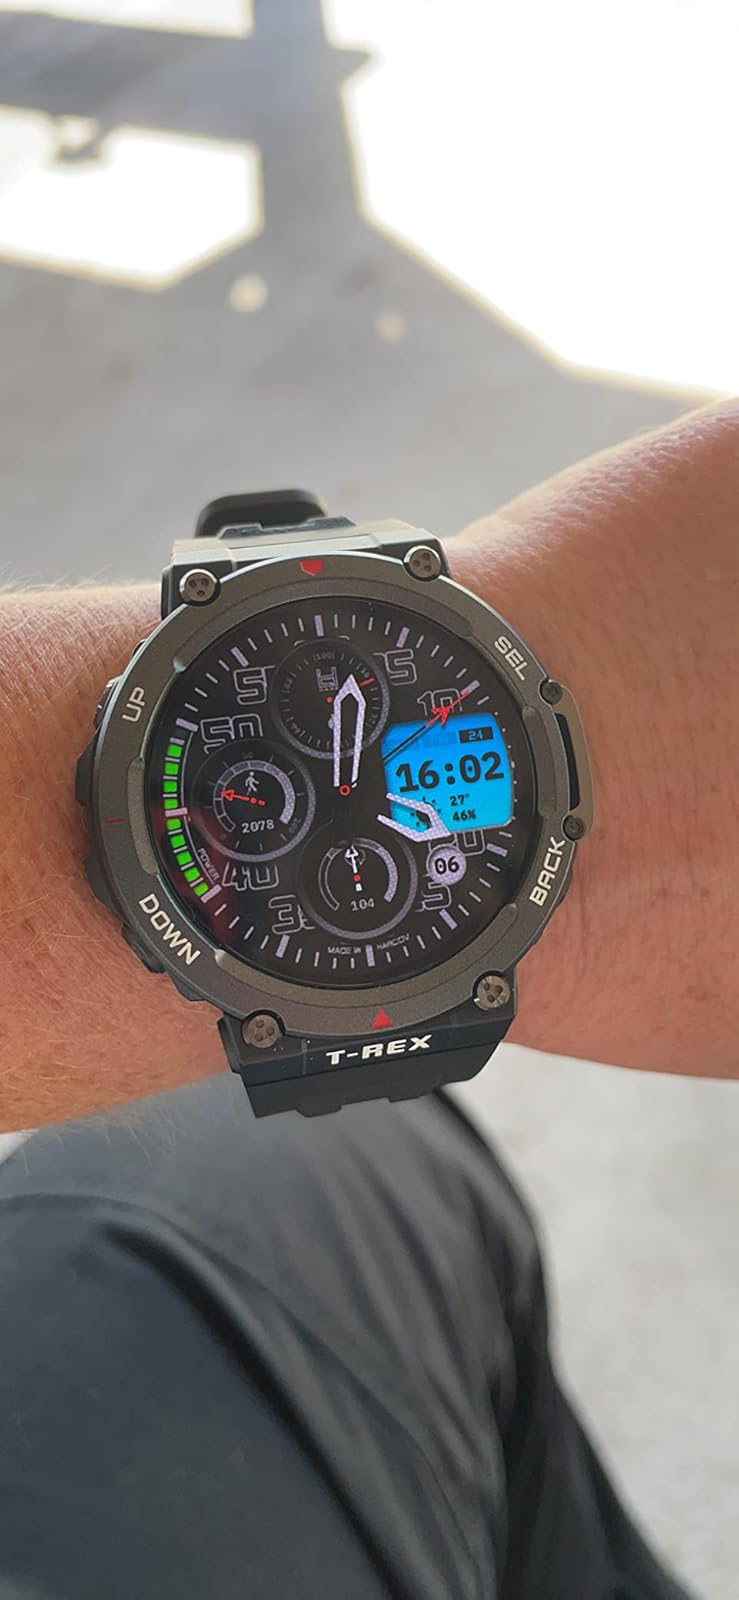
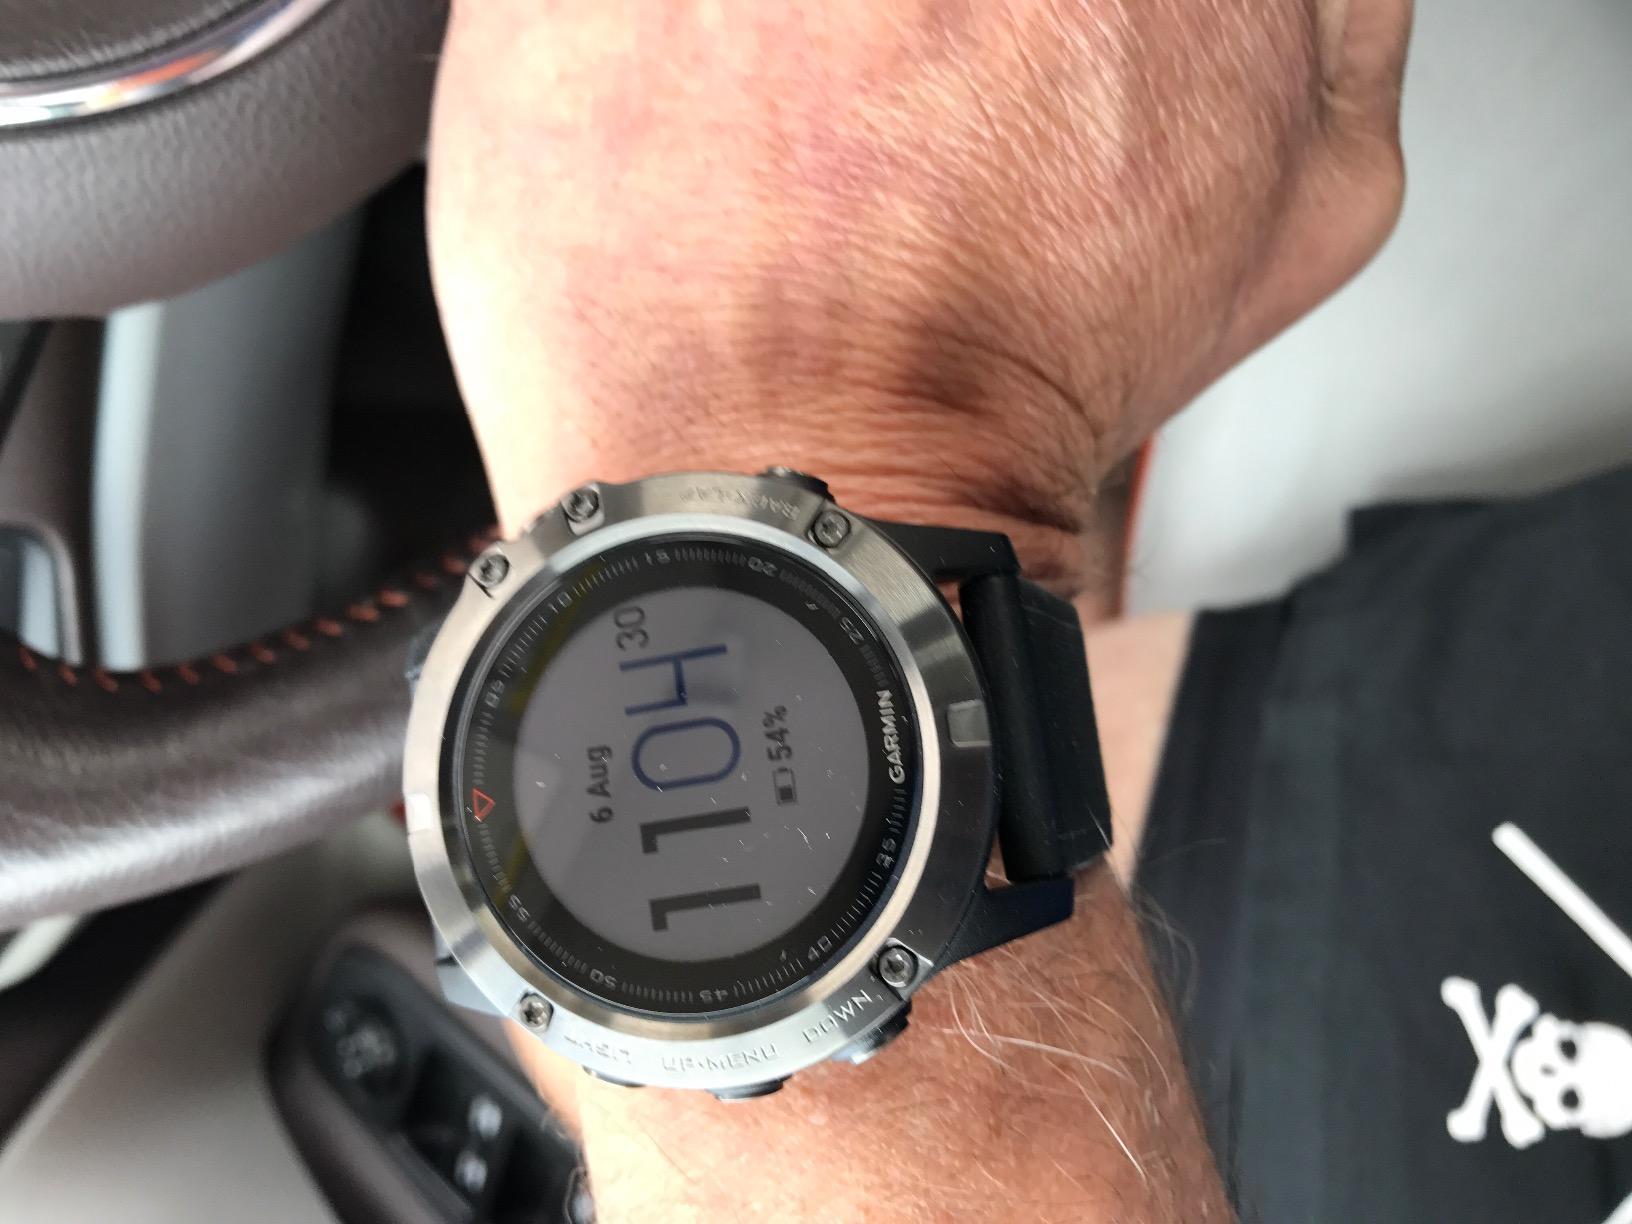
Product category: smartwatch
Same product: no